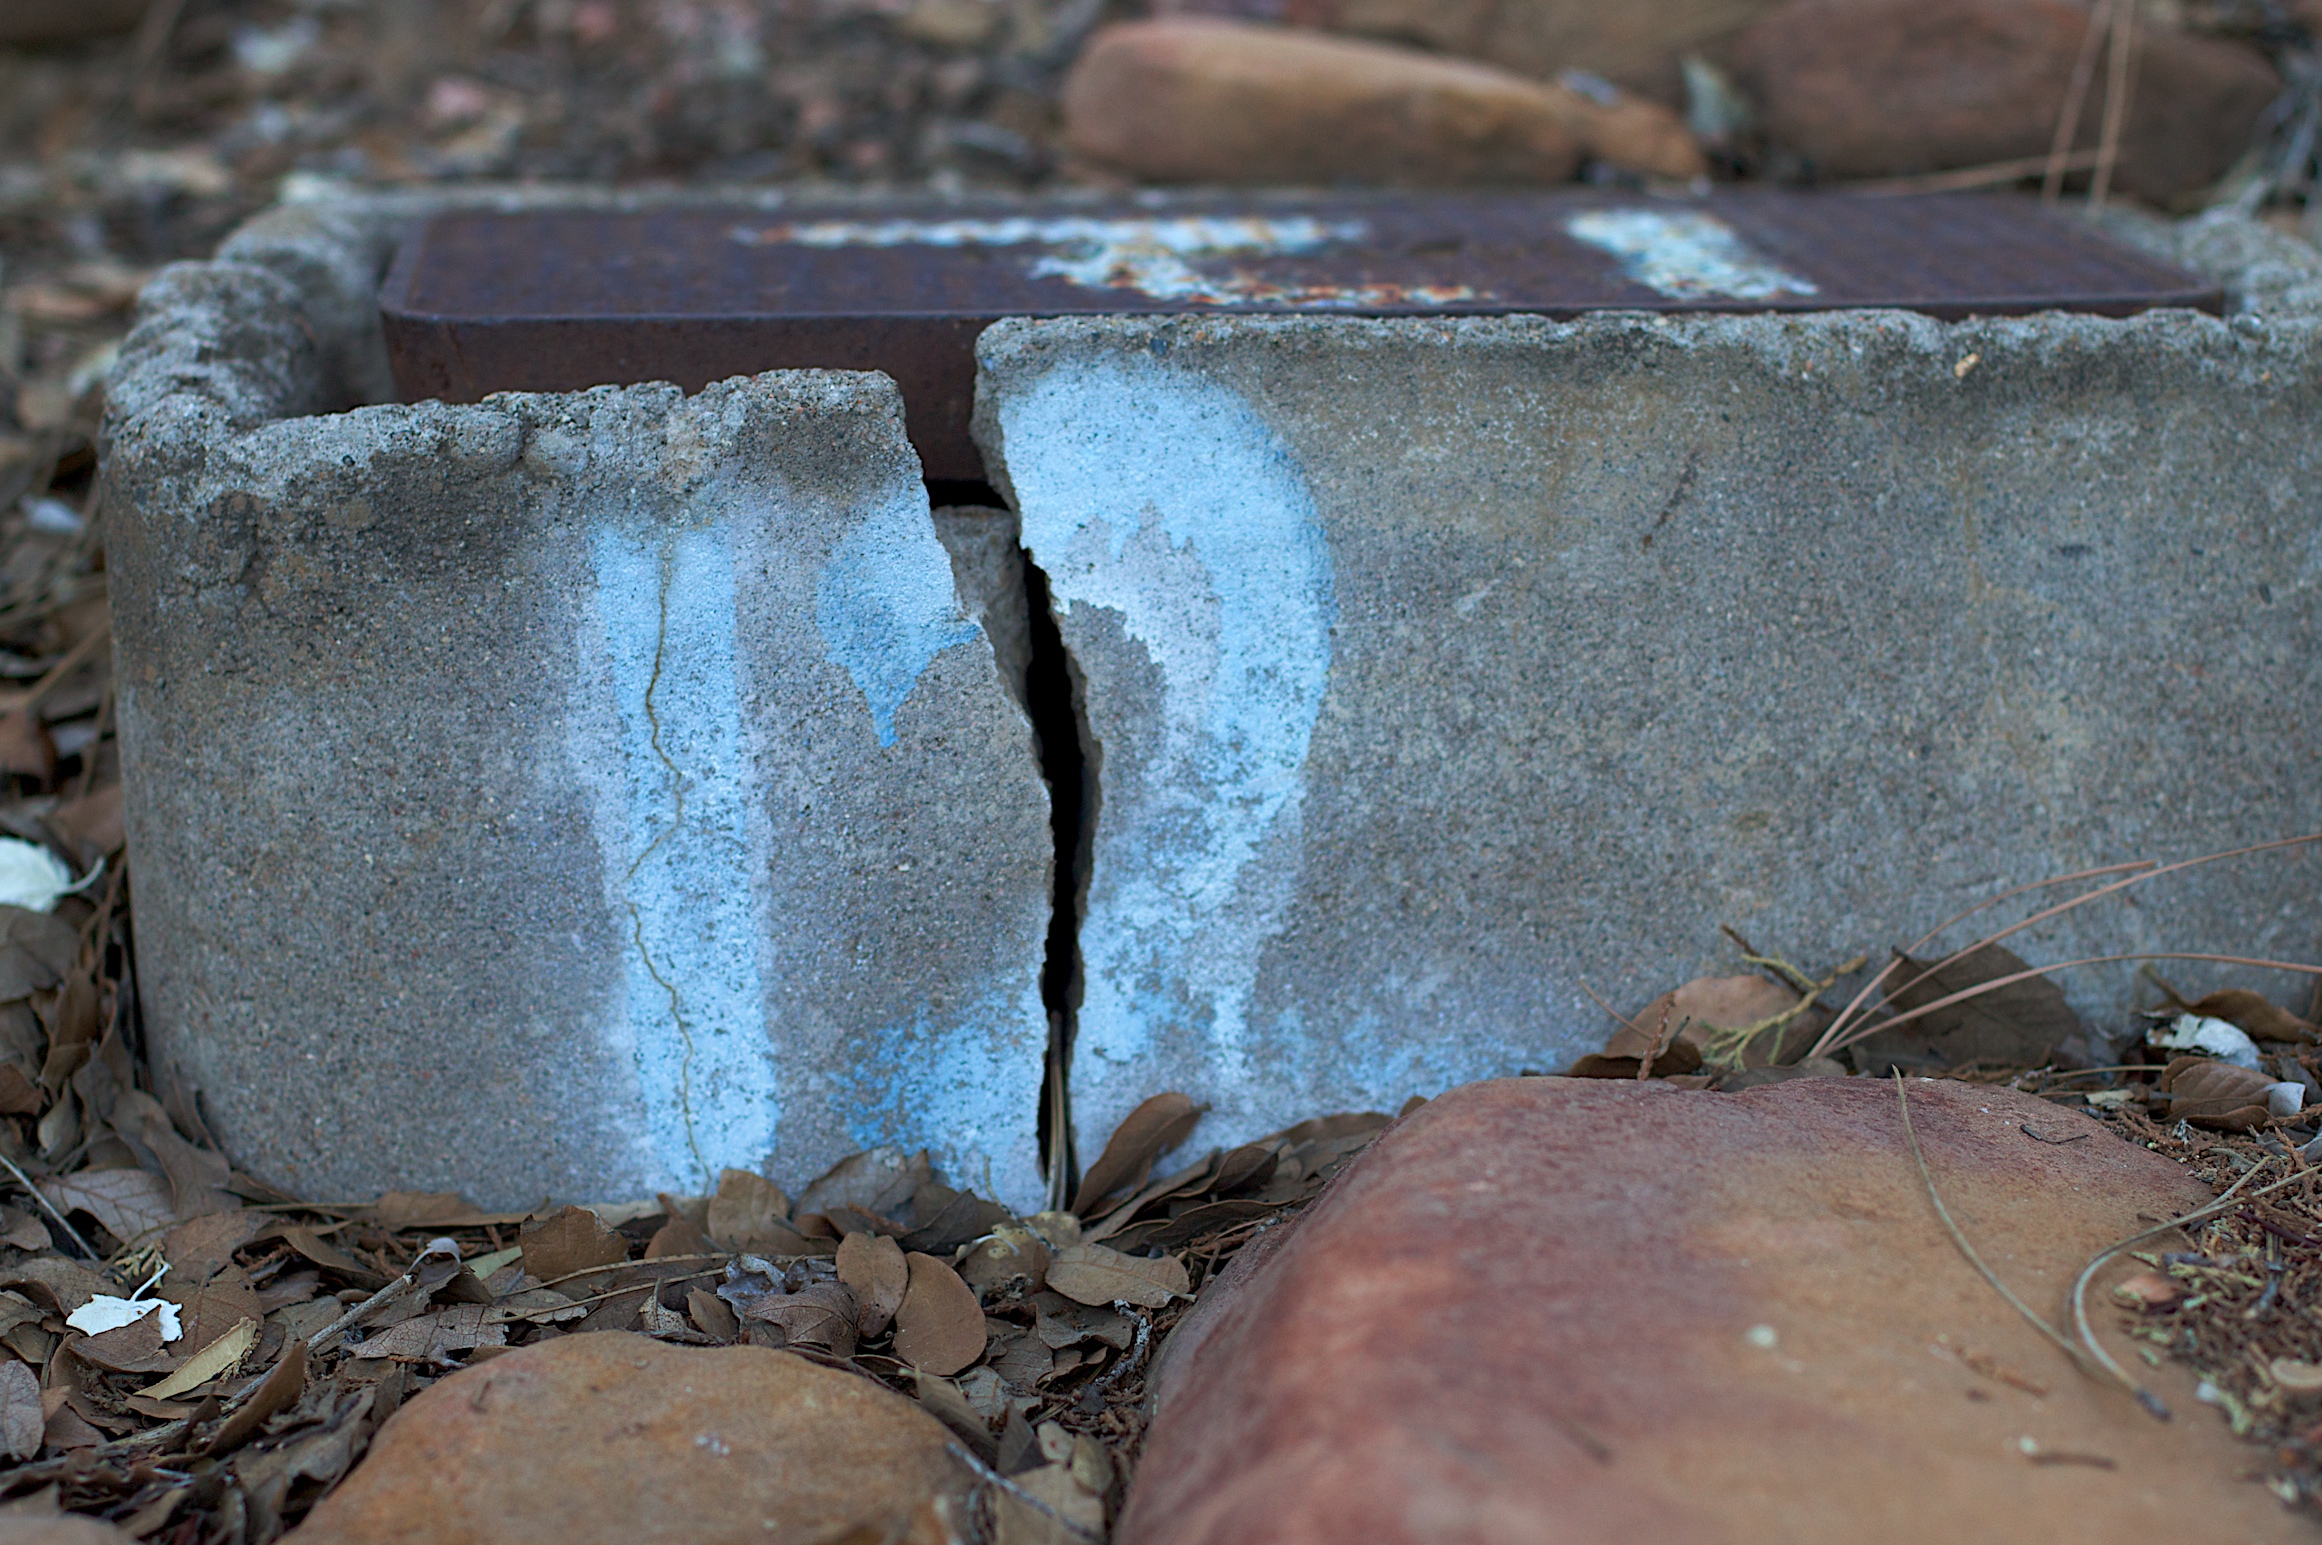
water, rock, wood, soil, material, geology, boulder, dailyshoot